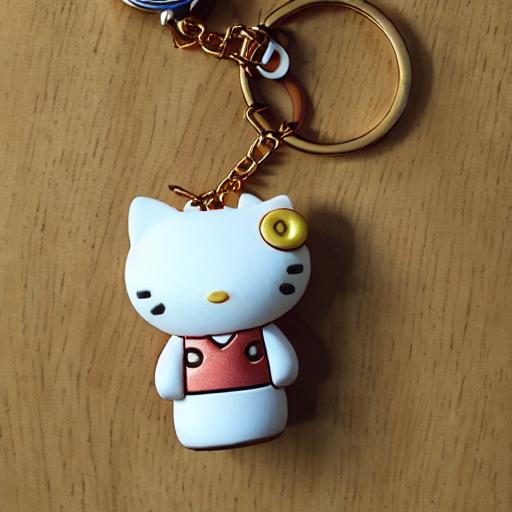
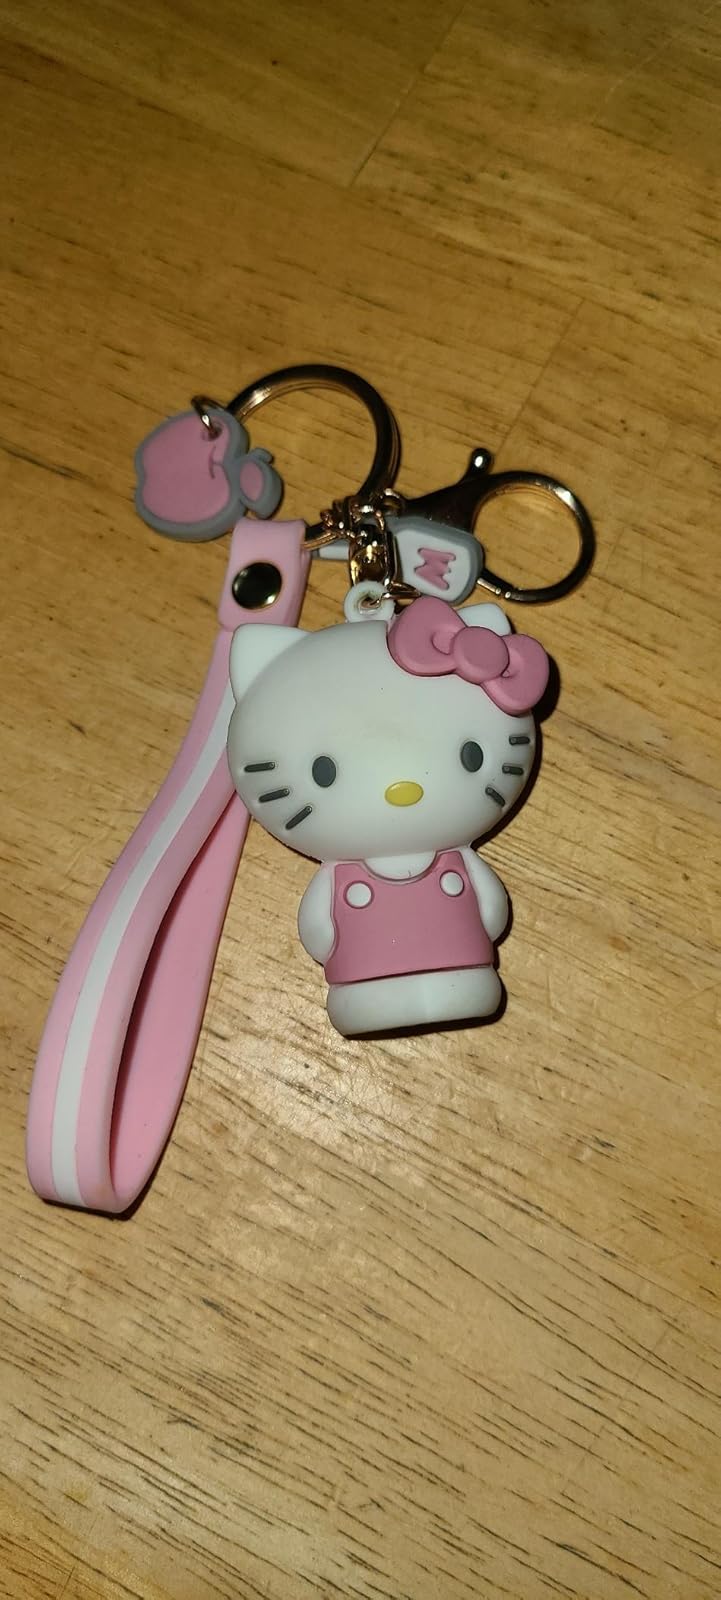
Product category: accessories_keychain
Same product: no